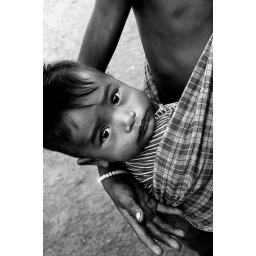
A child of the street holds another child as they collect bottles and cans in Kampong Cham, Cambodia .